List of culinary fruits

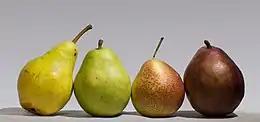
Different pear varieties

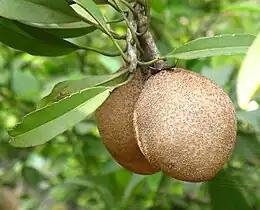
Sapodilla fruits

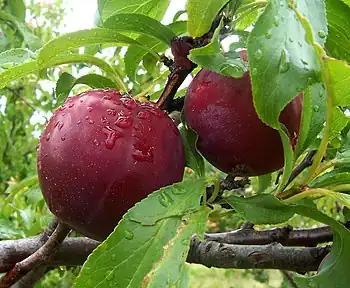
Plums

Pomes include any crunchy accessory fruit that surrounds the fruit's inedible "core" (composed of the plant's endocarp) and typically has its seeds arranged in a star-like pattern.